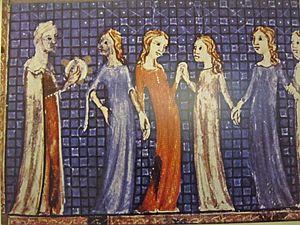
La Haggada ou Haggadah de Pessah est un texte en hébreu ancien utilisé pour la cérémonie du Seder durant Pessa'h, la Pâque juive. La Haggada est ancienne puisqu'elle date de l'époque de la Mishnah, c'est-à-dire d'il y a environ deux mille ans.
La Haggada de Sarajevo est un manuscrit enluminé de langue hébraïque contenant un texte de la haggada. Réalisé en Espagne au XIVᵉ siècle, il s'agit de l'un des manuscrits en hébreu les plus richement enluminés. Il est inscrit sur la liste des monuments nationaux de Bosnie-Herzégovine.